Arthur Barnwell House

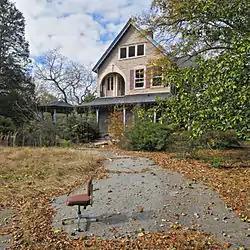

The Arthur Barnwell House, which is also known as the Barnwell-DeCamps House, is a Queen Anne house in Greer, South Carolina that was built in the period 1880–1900. It was named to the National Register of Historic Places on 1982. As of 2013, the house was in the process of being moved and rebuilt at a new location.